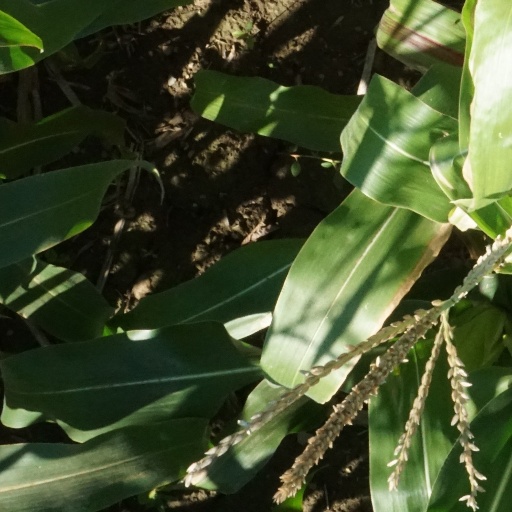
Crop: maize; corn